Weather of 2010

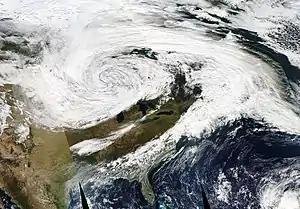
Satellite image of the storm complex at peak intensity, on October 27, 2010

On September 1, floods hit the Niger River. Flooded ruins were all that was left of three districts of the West African country's capital Niamey (Zarmagandaye, Lamorde and Karadje) It was the worst flooding by the Niger recorded since 1929.